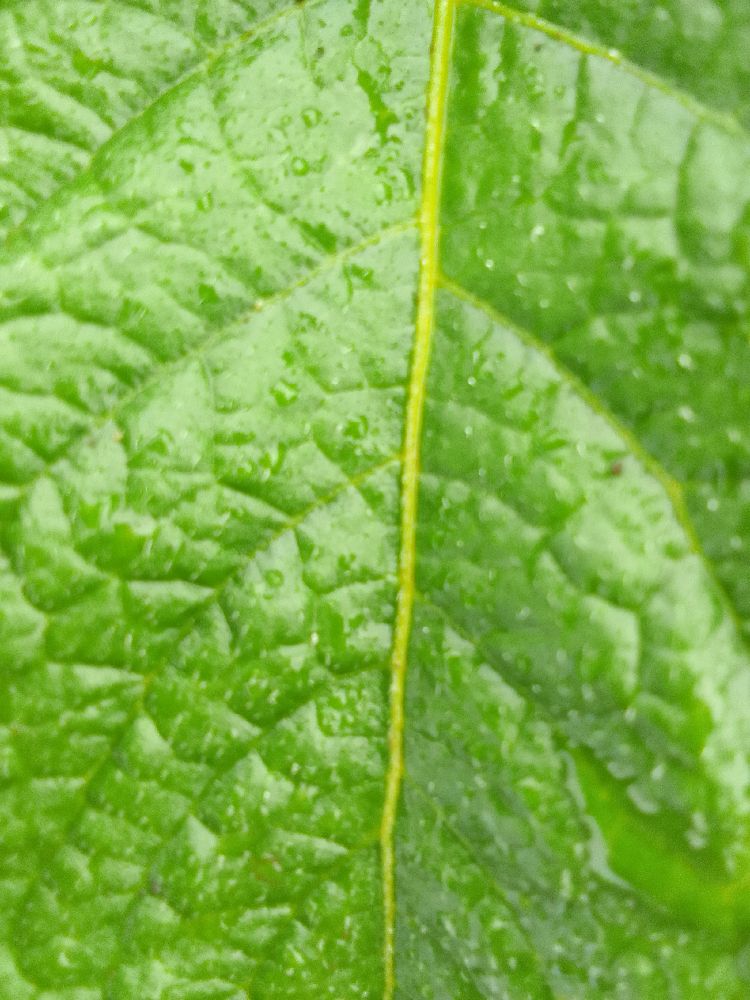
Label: Healthy